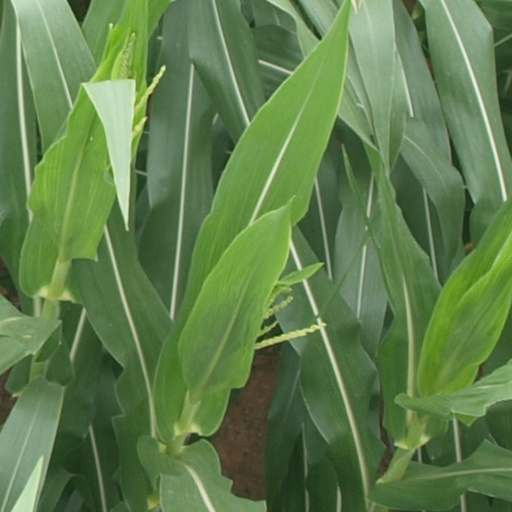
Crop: maize; corn